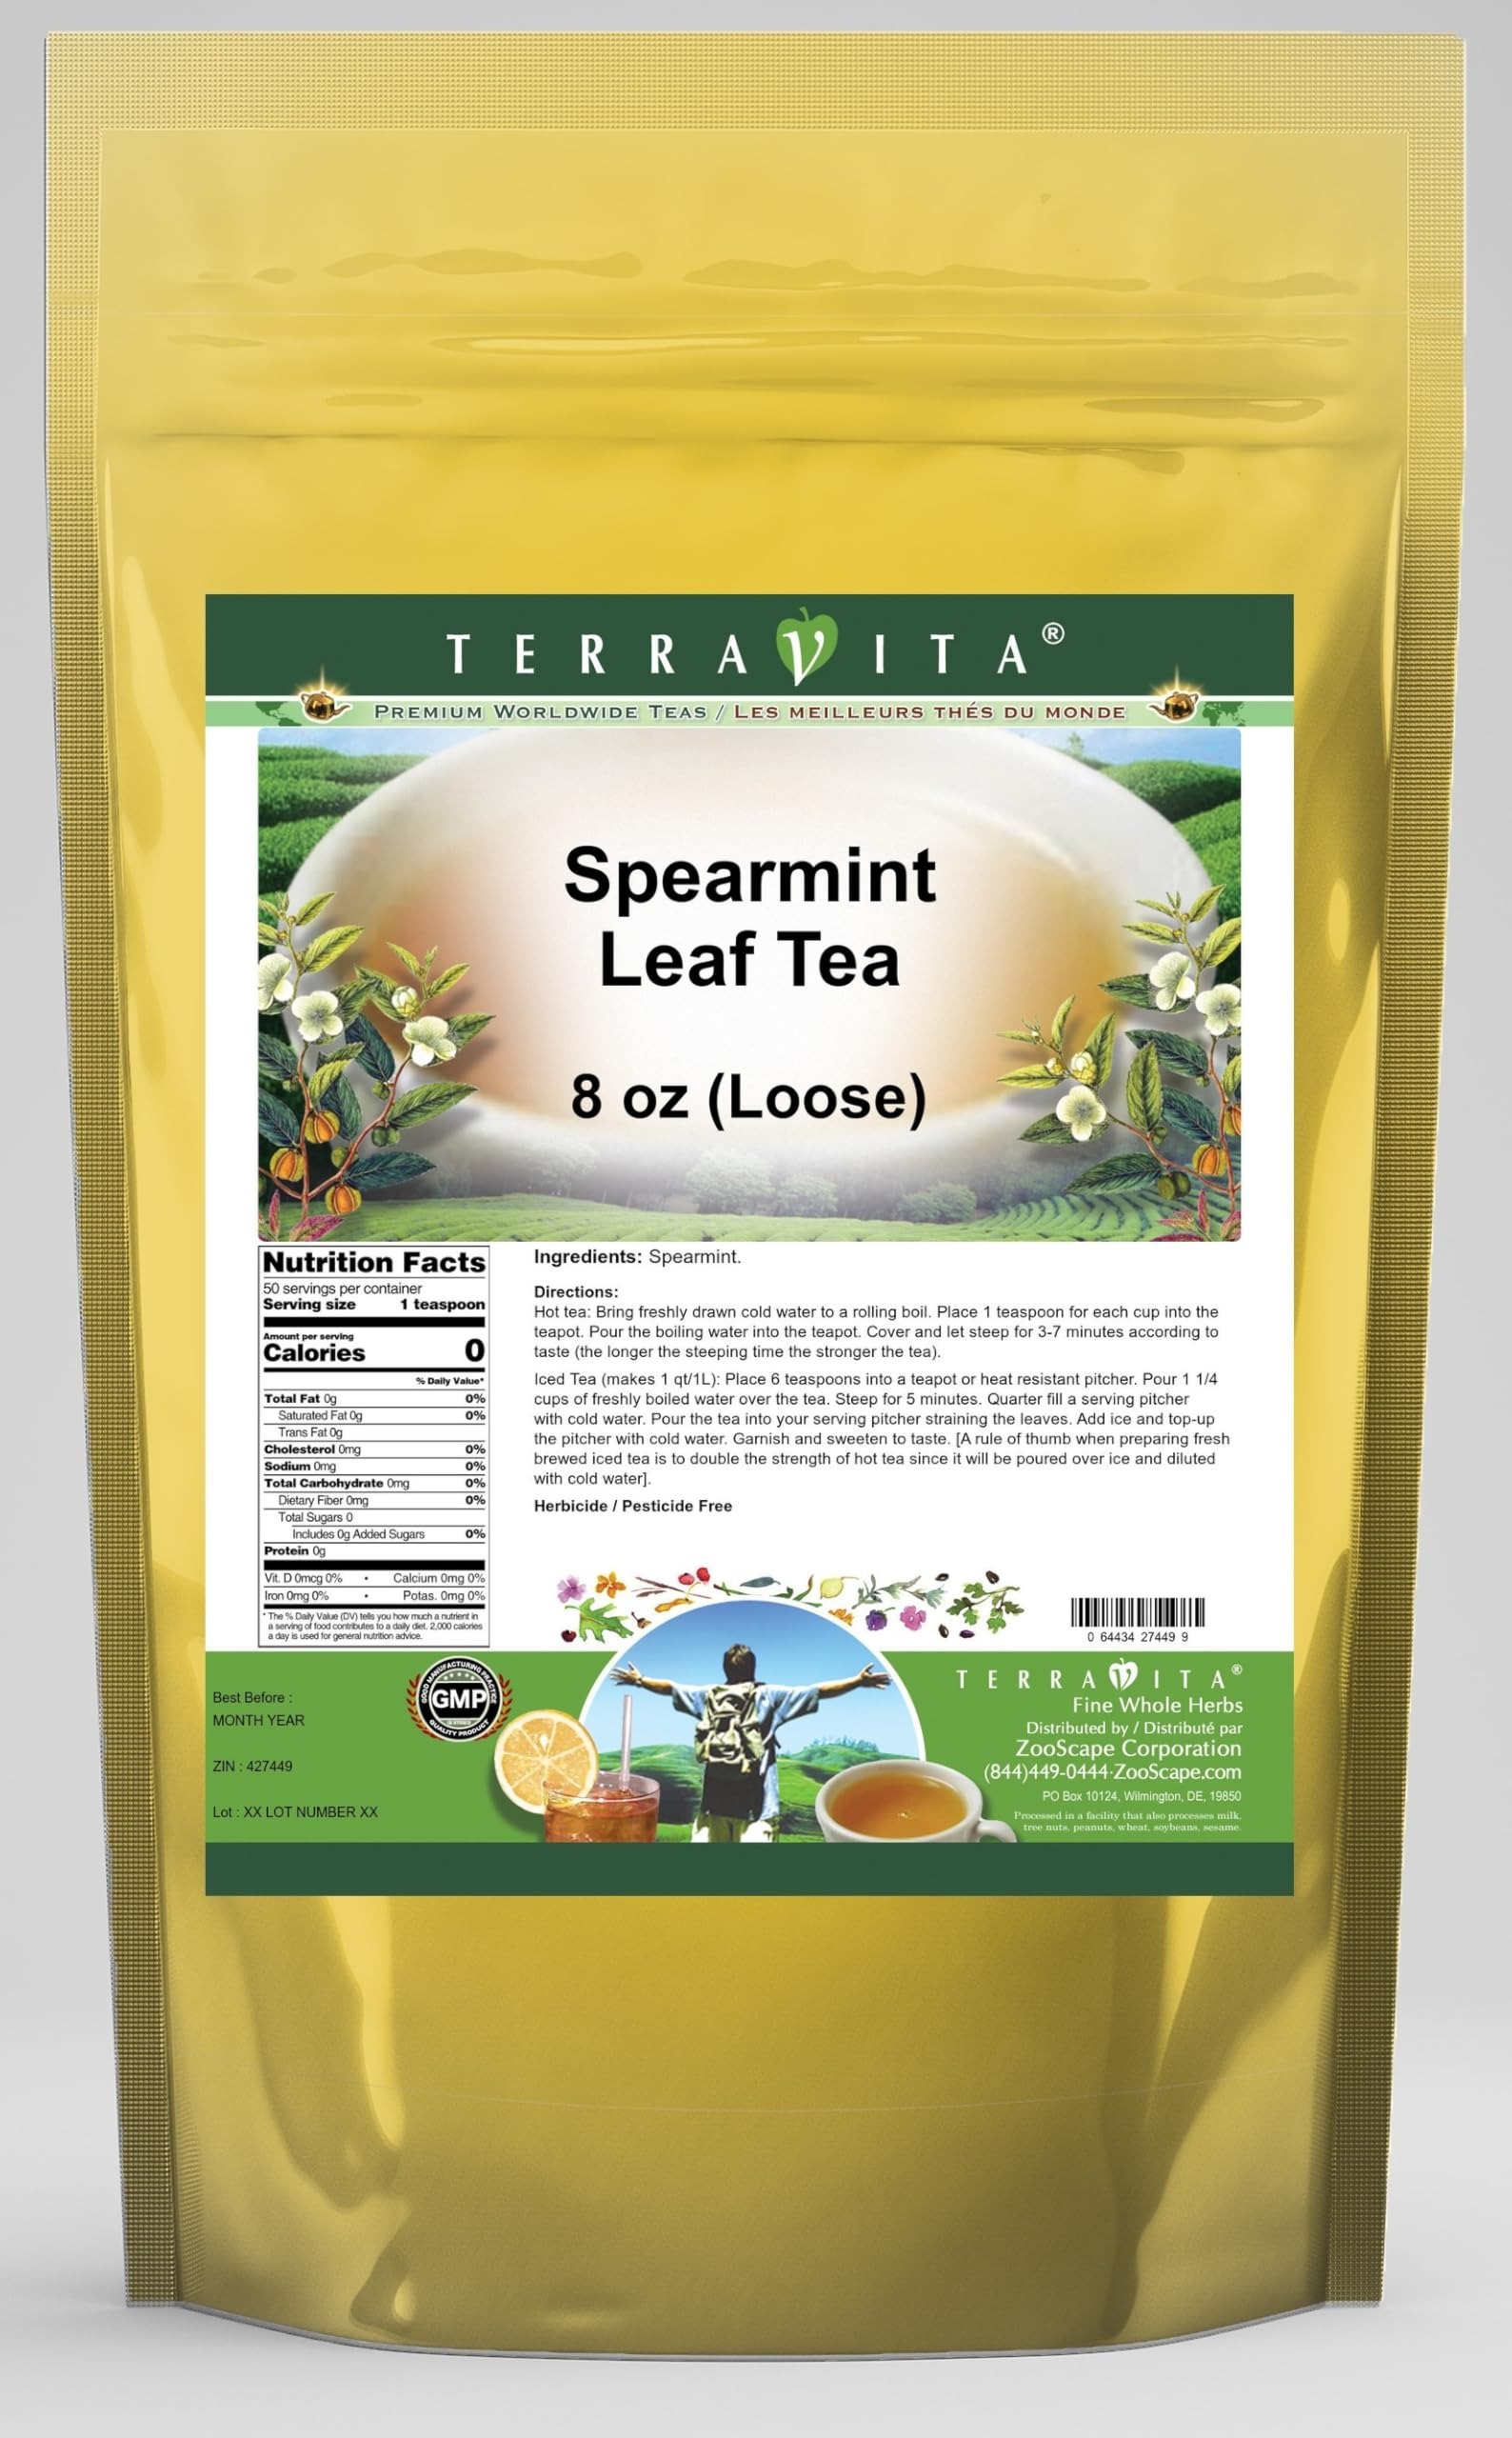
Item Name: Spearmint Leaf Tea (Loose) (8 oz, ZIN: 427449) - 2 Pack
Bullet Point 1: Spearmint Leaf Tea (Loose) (8 oz, ZIN: 427449)
Bullet Point 2: No fillers.
Bullet Point 3: Manufacturer: TerraVita
Bullet Point 4: Size: 8 oz
Bullet Point 5: Loose Leaf Herbal Tea - Packed in a convenient upright pouch!
Product Description: Spearmint Leaf Tea (Loose) (8 oz, ZIN: 427449)<BR><BR>Packaged in the United States in a GMP certified facility (Good Manufacturing Practice).<BR><BR>No fillers.<BR><BR>Manufacturer: TerraVita<BR><BR>Size: 8 oz<BR><BR>Loose Leaf Herbal Tea - Packed in a convenient upright pouch!<BR><BR>Ingredients: Spearmint
Value: 16.0
Unit: Ounce

Price: 38.73